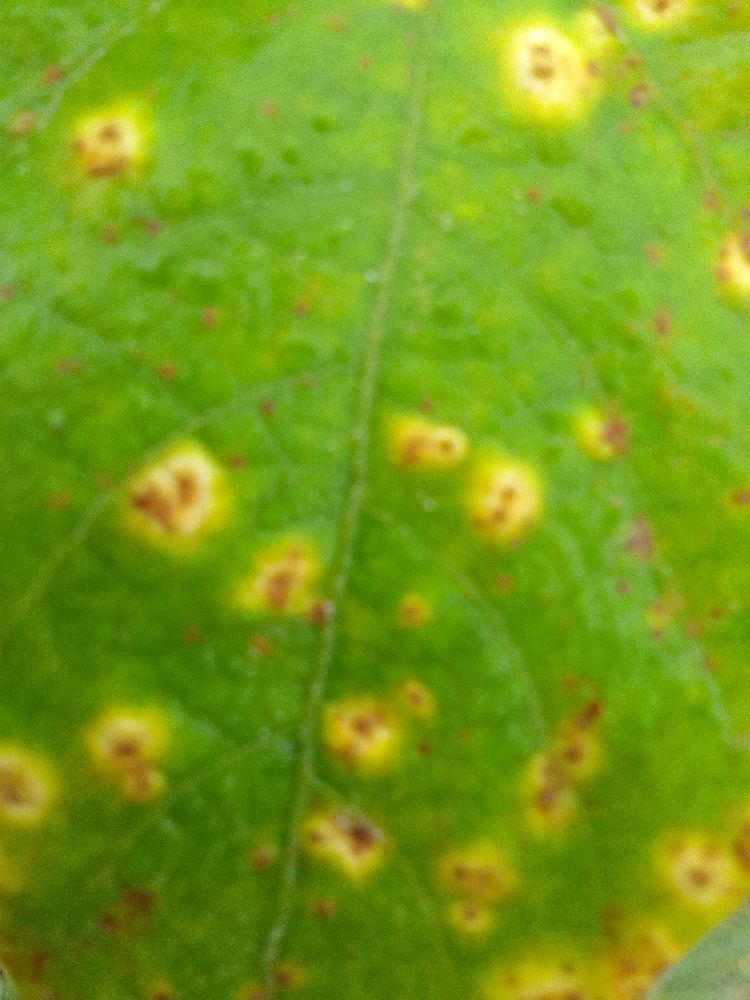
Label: rust